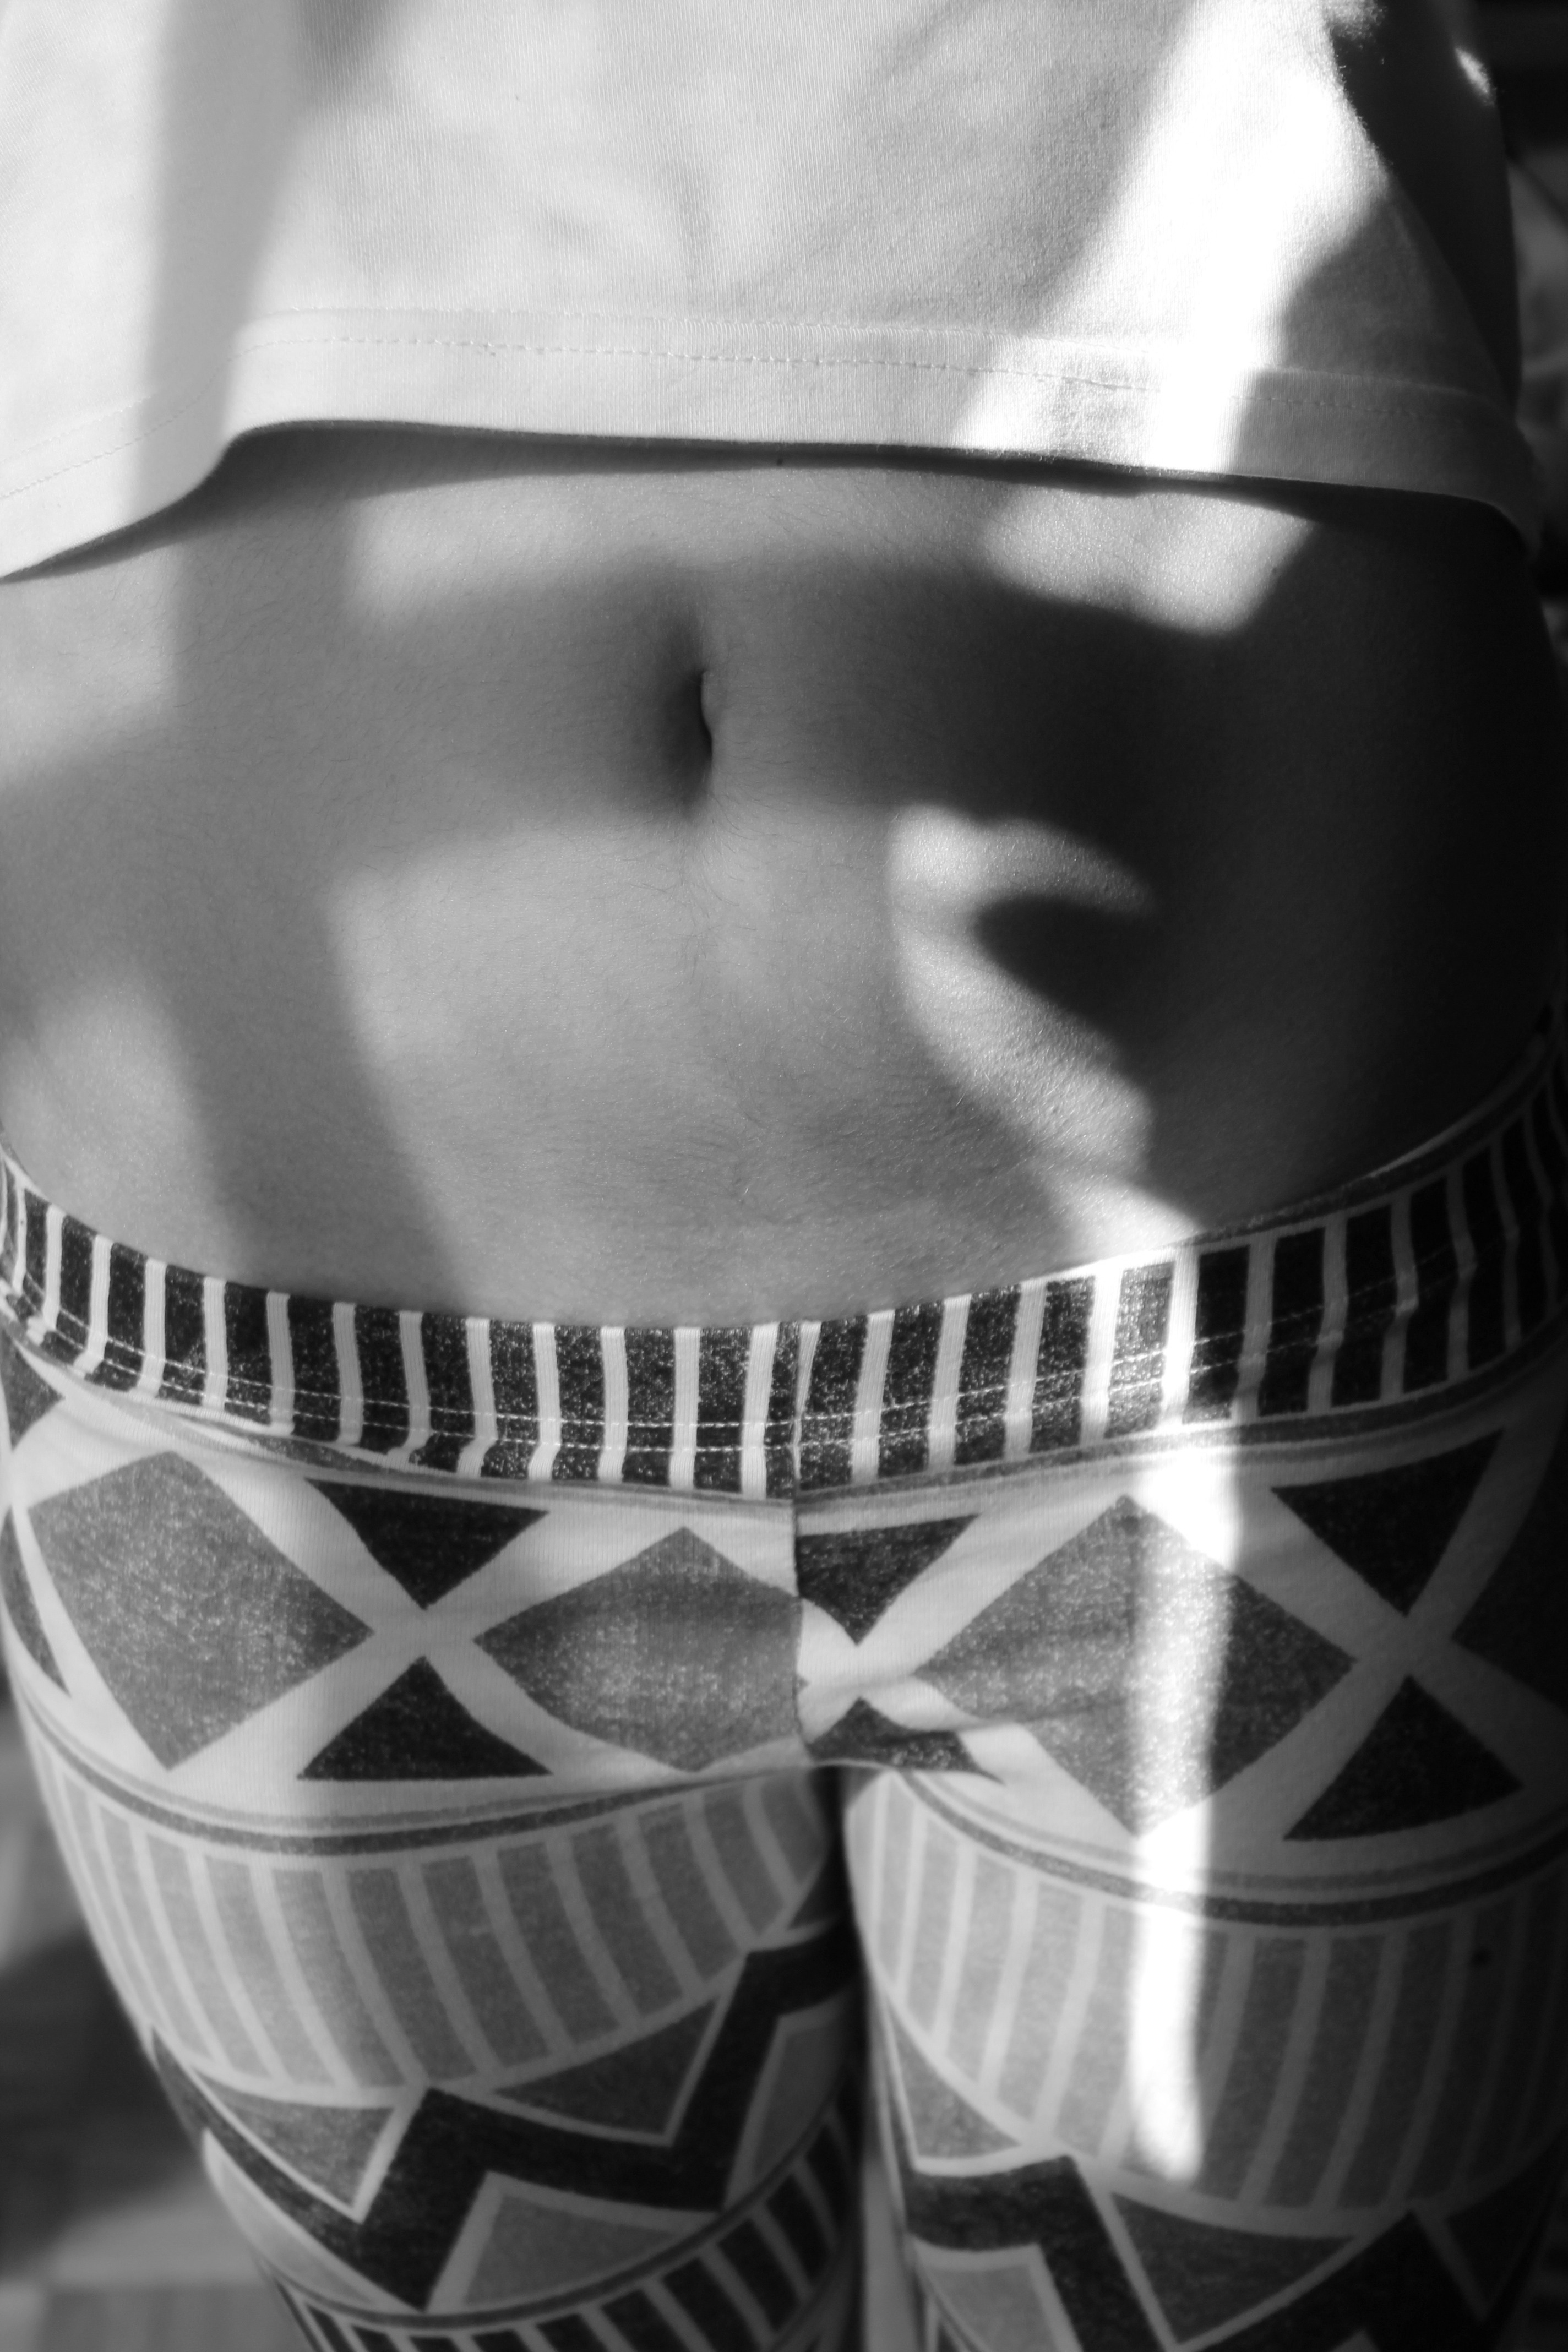
light, black and white, girl, white, photography, wheel, glass, clothing, black, monochrome, close up, belly, sexy, body, shape, tee shirt, monochrome photography, pantalone